Electrospinning

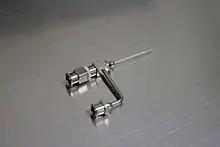
A stainless steel coaxial spinneret manufactured by ramé-hart instrument co., Succasunna, NJ.

A coaxial setup uses a dual-solution feed system which allows for the injection of one solution into another at the tip of the spinneret. The sheath fluid is believed to act as a carrier which draws in the inner fluid at the Taylor Cone of the electrospinning jet. If the solutions are immiscible then a core shell structure is usually observed. Miscible solutions however can result in porosity or a fiber with distinct phases due to phase separation during solidification of the fiber. For more advanced setups, a triaxial or quadaxial (tetra-axial) spinneret can be used with multiple solutions.